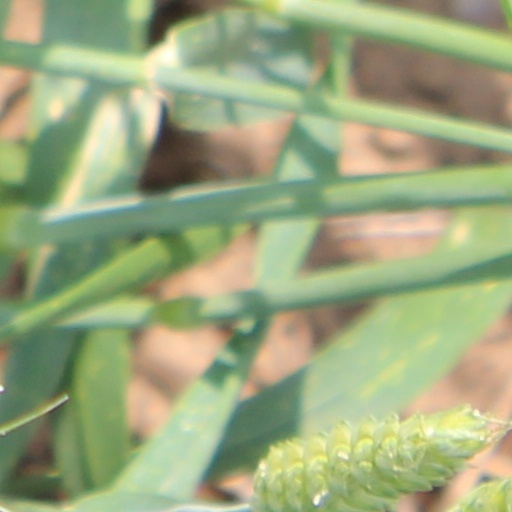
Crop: wheat